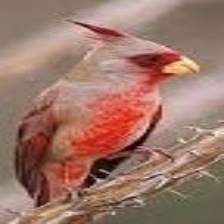
Species: PYRRHULOXIA
Scientific name: CARDINALIS SINUATUS